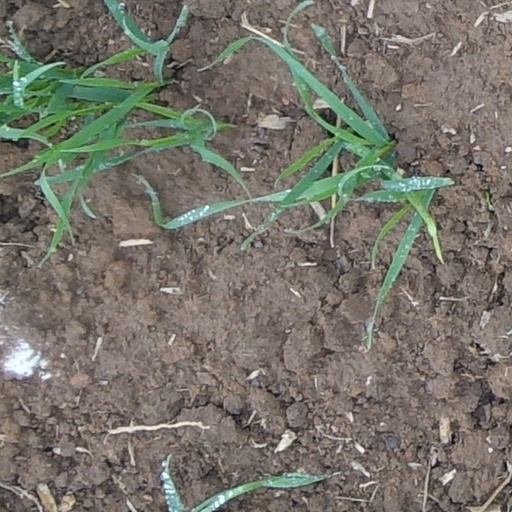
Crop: wheat